Eoconodon

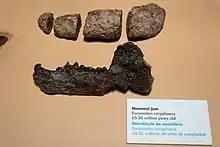
"E. coryphaeus" jaw

"Eoconodon" is considered to be a giant for mammals during the Early Paleocene, with "E. coryphaeus" weighing up to .